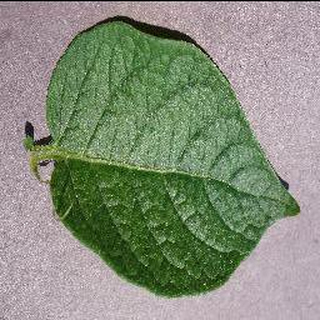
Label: healthy_potato